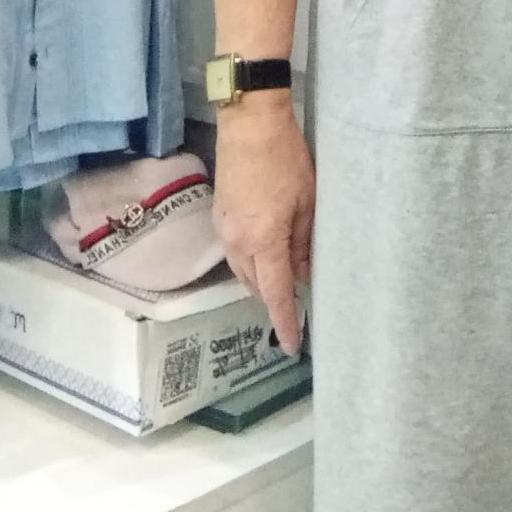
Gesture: no_gesture